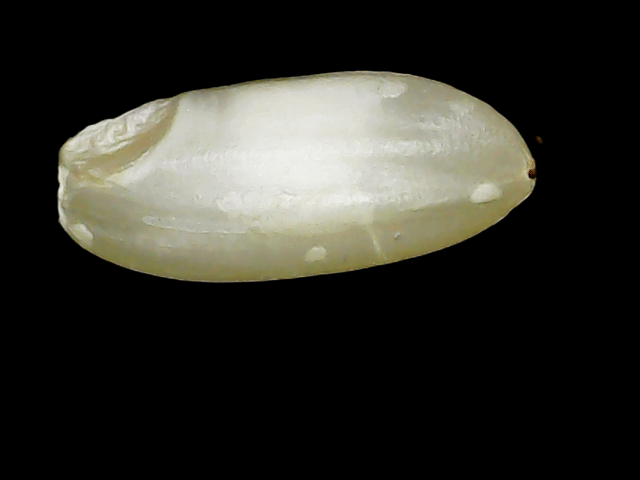
Rice variety: Binadhan10